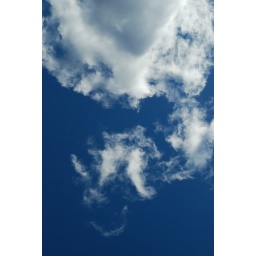
face in the clouds